Albania national football team

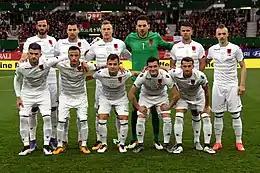

Although it never played any matches, the Albania national football team existed before the Albanian Football Association (Federata Shqiptare e Futbollit; FSHF) was created on 6 June 1930. Albania joined FIFA during a congress held between 12 and 16 June. Albania was invited to play in the 1934 World Cup, but did not take part due to logistical problems. Albania played its first international match against Yugoslavia in 1946, which ended in a 3–2 home defeat at Qemal Stafa Stadium. In 1946, Albania also participated for the first time in the Balkan Cup in which Albania won by beating Romania 1–0 in the final. In 1954, Albania was one of the founding members of UEFA. Albania waited until 1962 to compete for the first time in a UEFA Euro Cup competition, and the reason being Albania got past the first leg against Greece, for political reasons forfeited the game winning twice 0-3 and 3-0 and in Total 6-0 on Aggregate, to qualify so for the first and only time so far, for the Round of 16 in a UEFA competition. At the end of the tournament Albania ranked 9th in Europe. Albania participated at the 1964 Summer Olympics in the Men's qualification tournament, and closely lost both matches against Bulgaria in the preliminary round. They would participate for the second and last time at the 1972 Summer Olympics in which they faced Romania at the European qualifiers in the playoffs. Albania would lose both matches narrowly, 2–1 in the first leg and at home in the second leg.